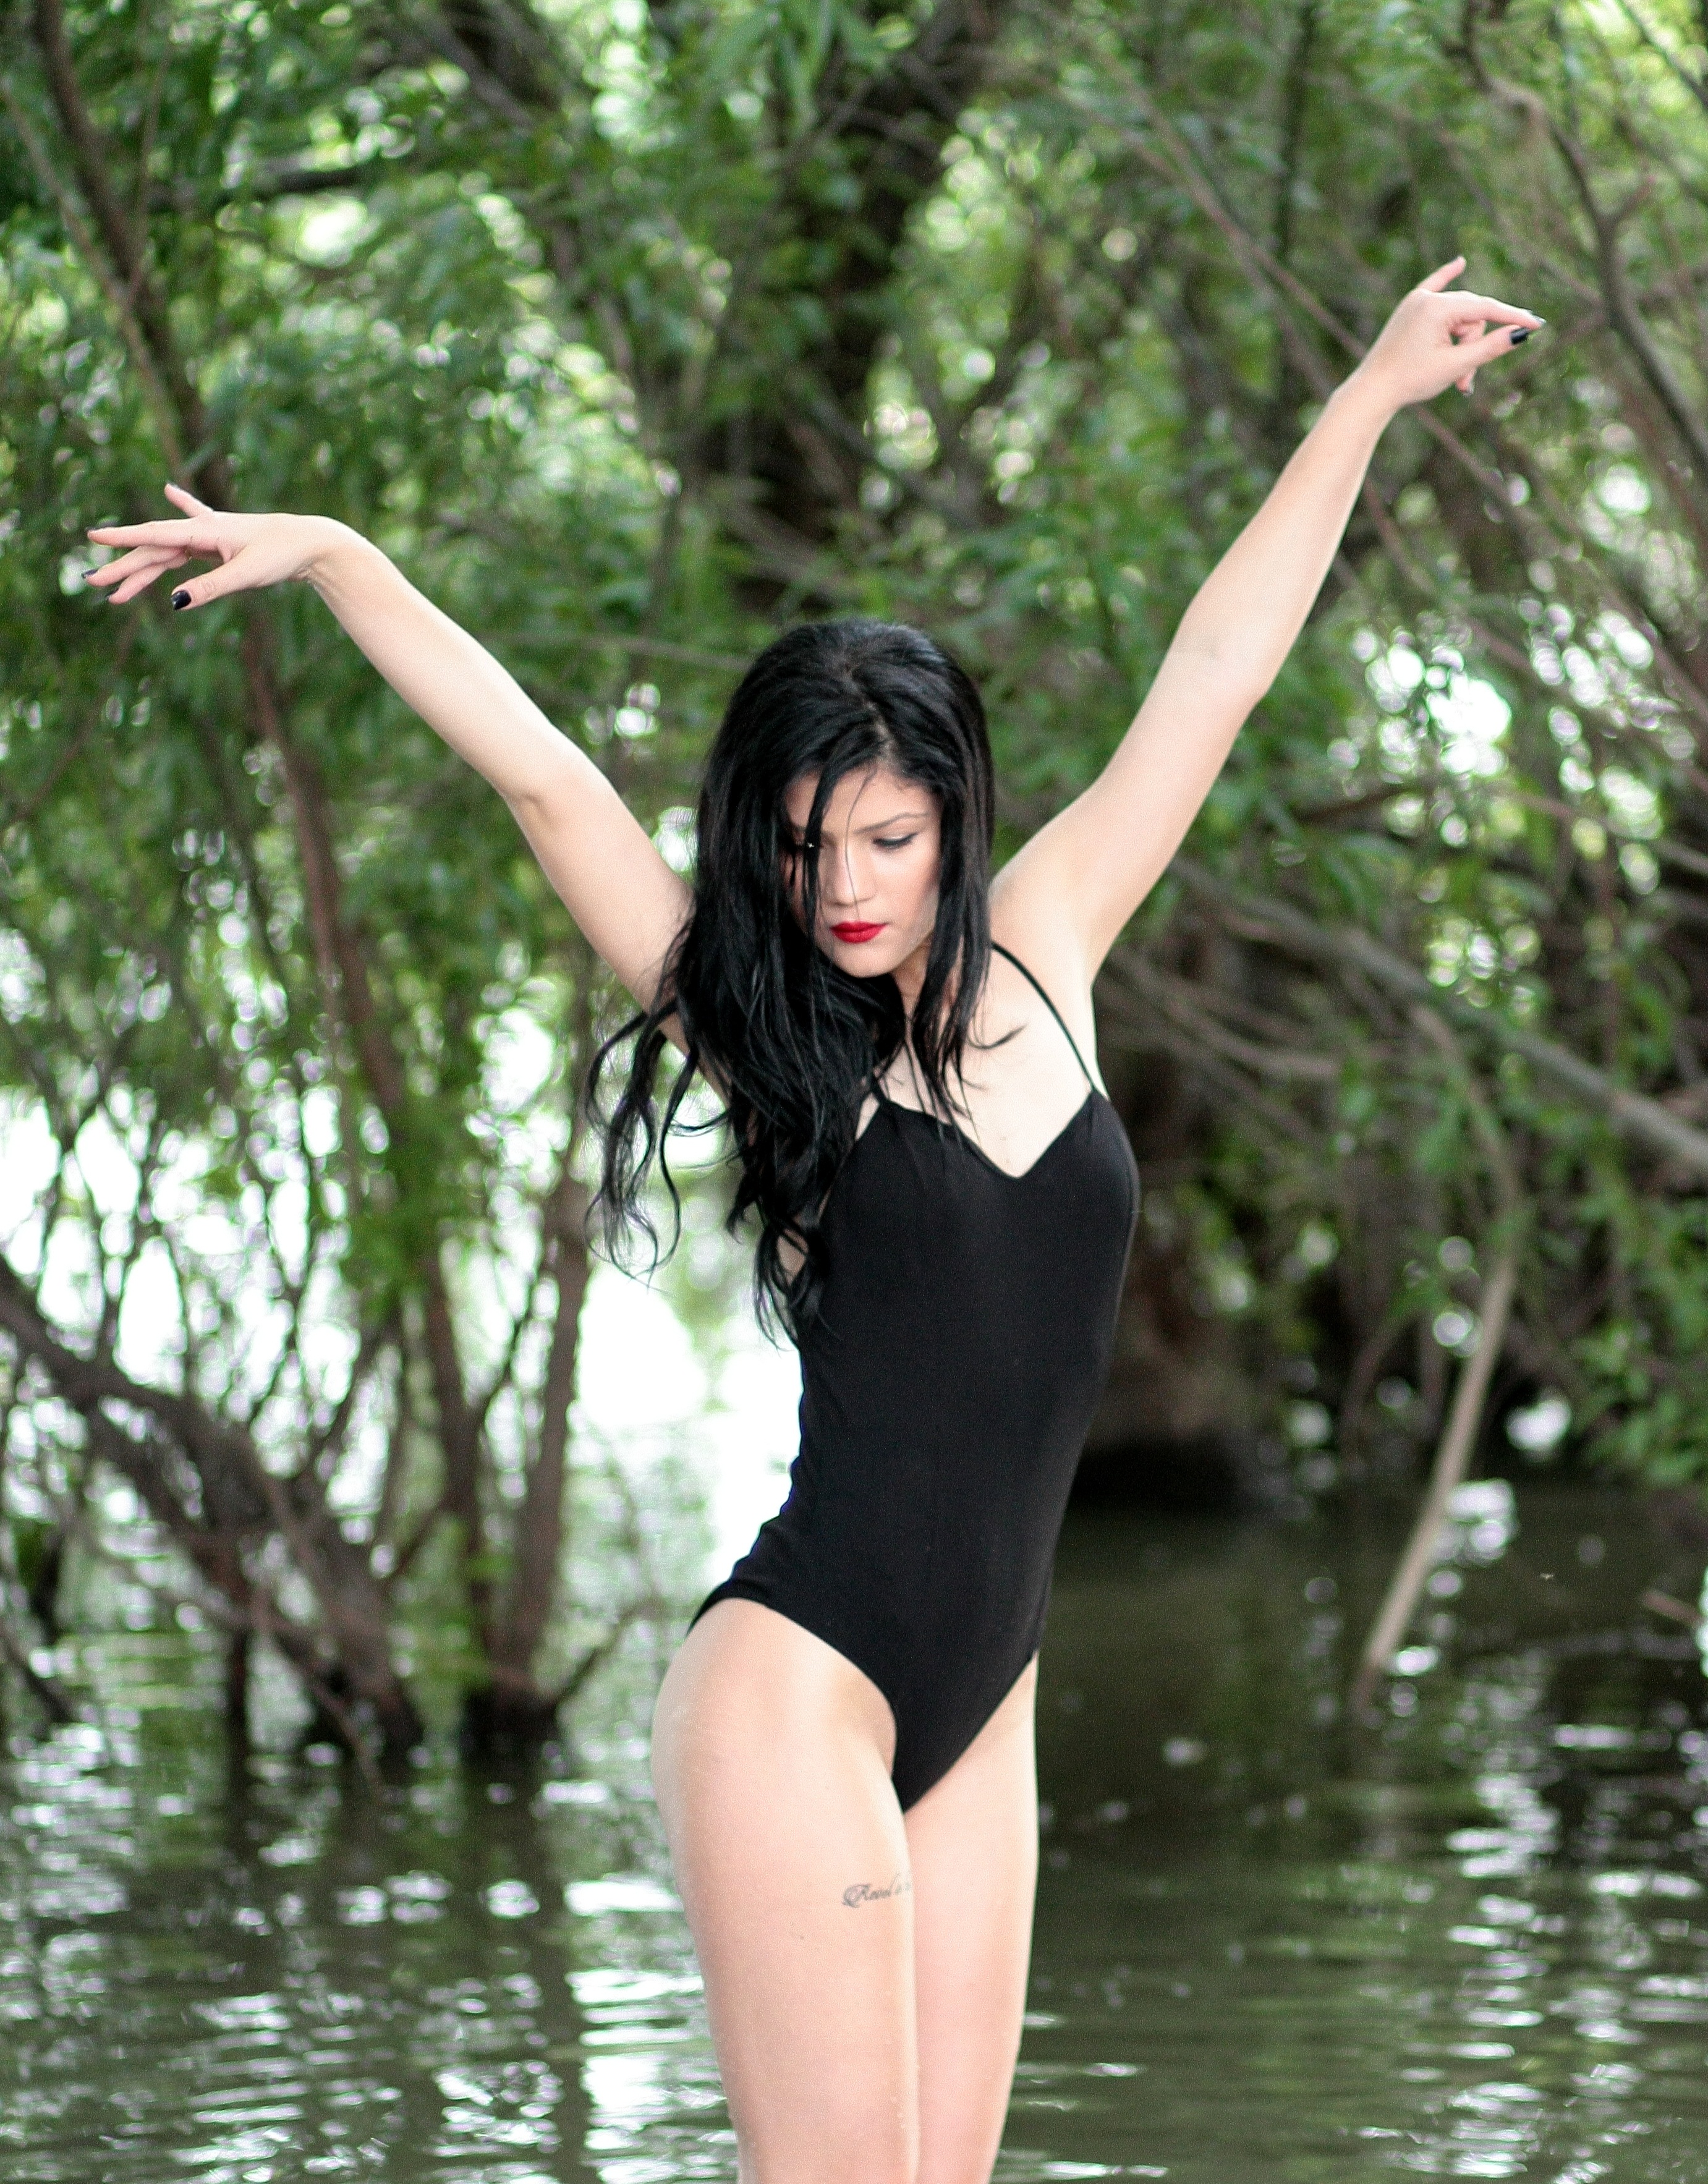
water, forest, girl, photography, leg, model, fashion, clothing, lady, swimwear, human body, swimsuit, beauty, sensual, abdomen, photo shoot